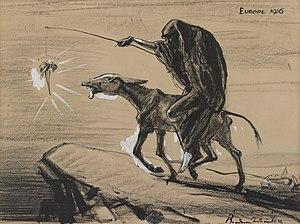
Boardman Robinson, né le 6 septembre 1867 en Nouvelle-Écosse au Canada, et mort le 5 septembre 1952, est un artiste, illustrateur, et dessinateur de presse de nationalités canadiennes et américaines.